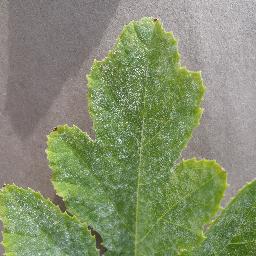
Label: Squash___Powdery_mildew